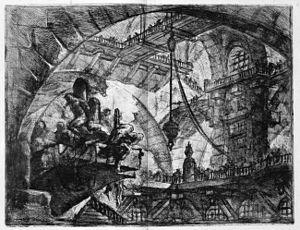
Les Prisons imaginaires sont une série d'estampes de Giovanni Battista Piranesi, publiée pour la première fois en 1750.